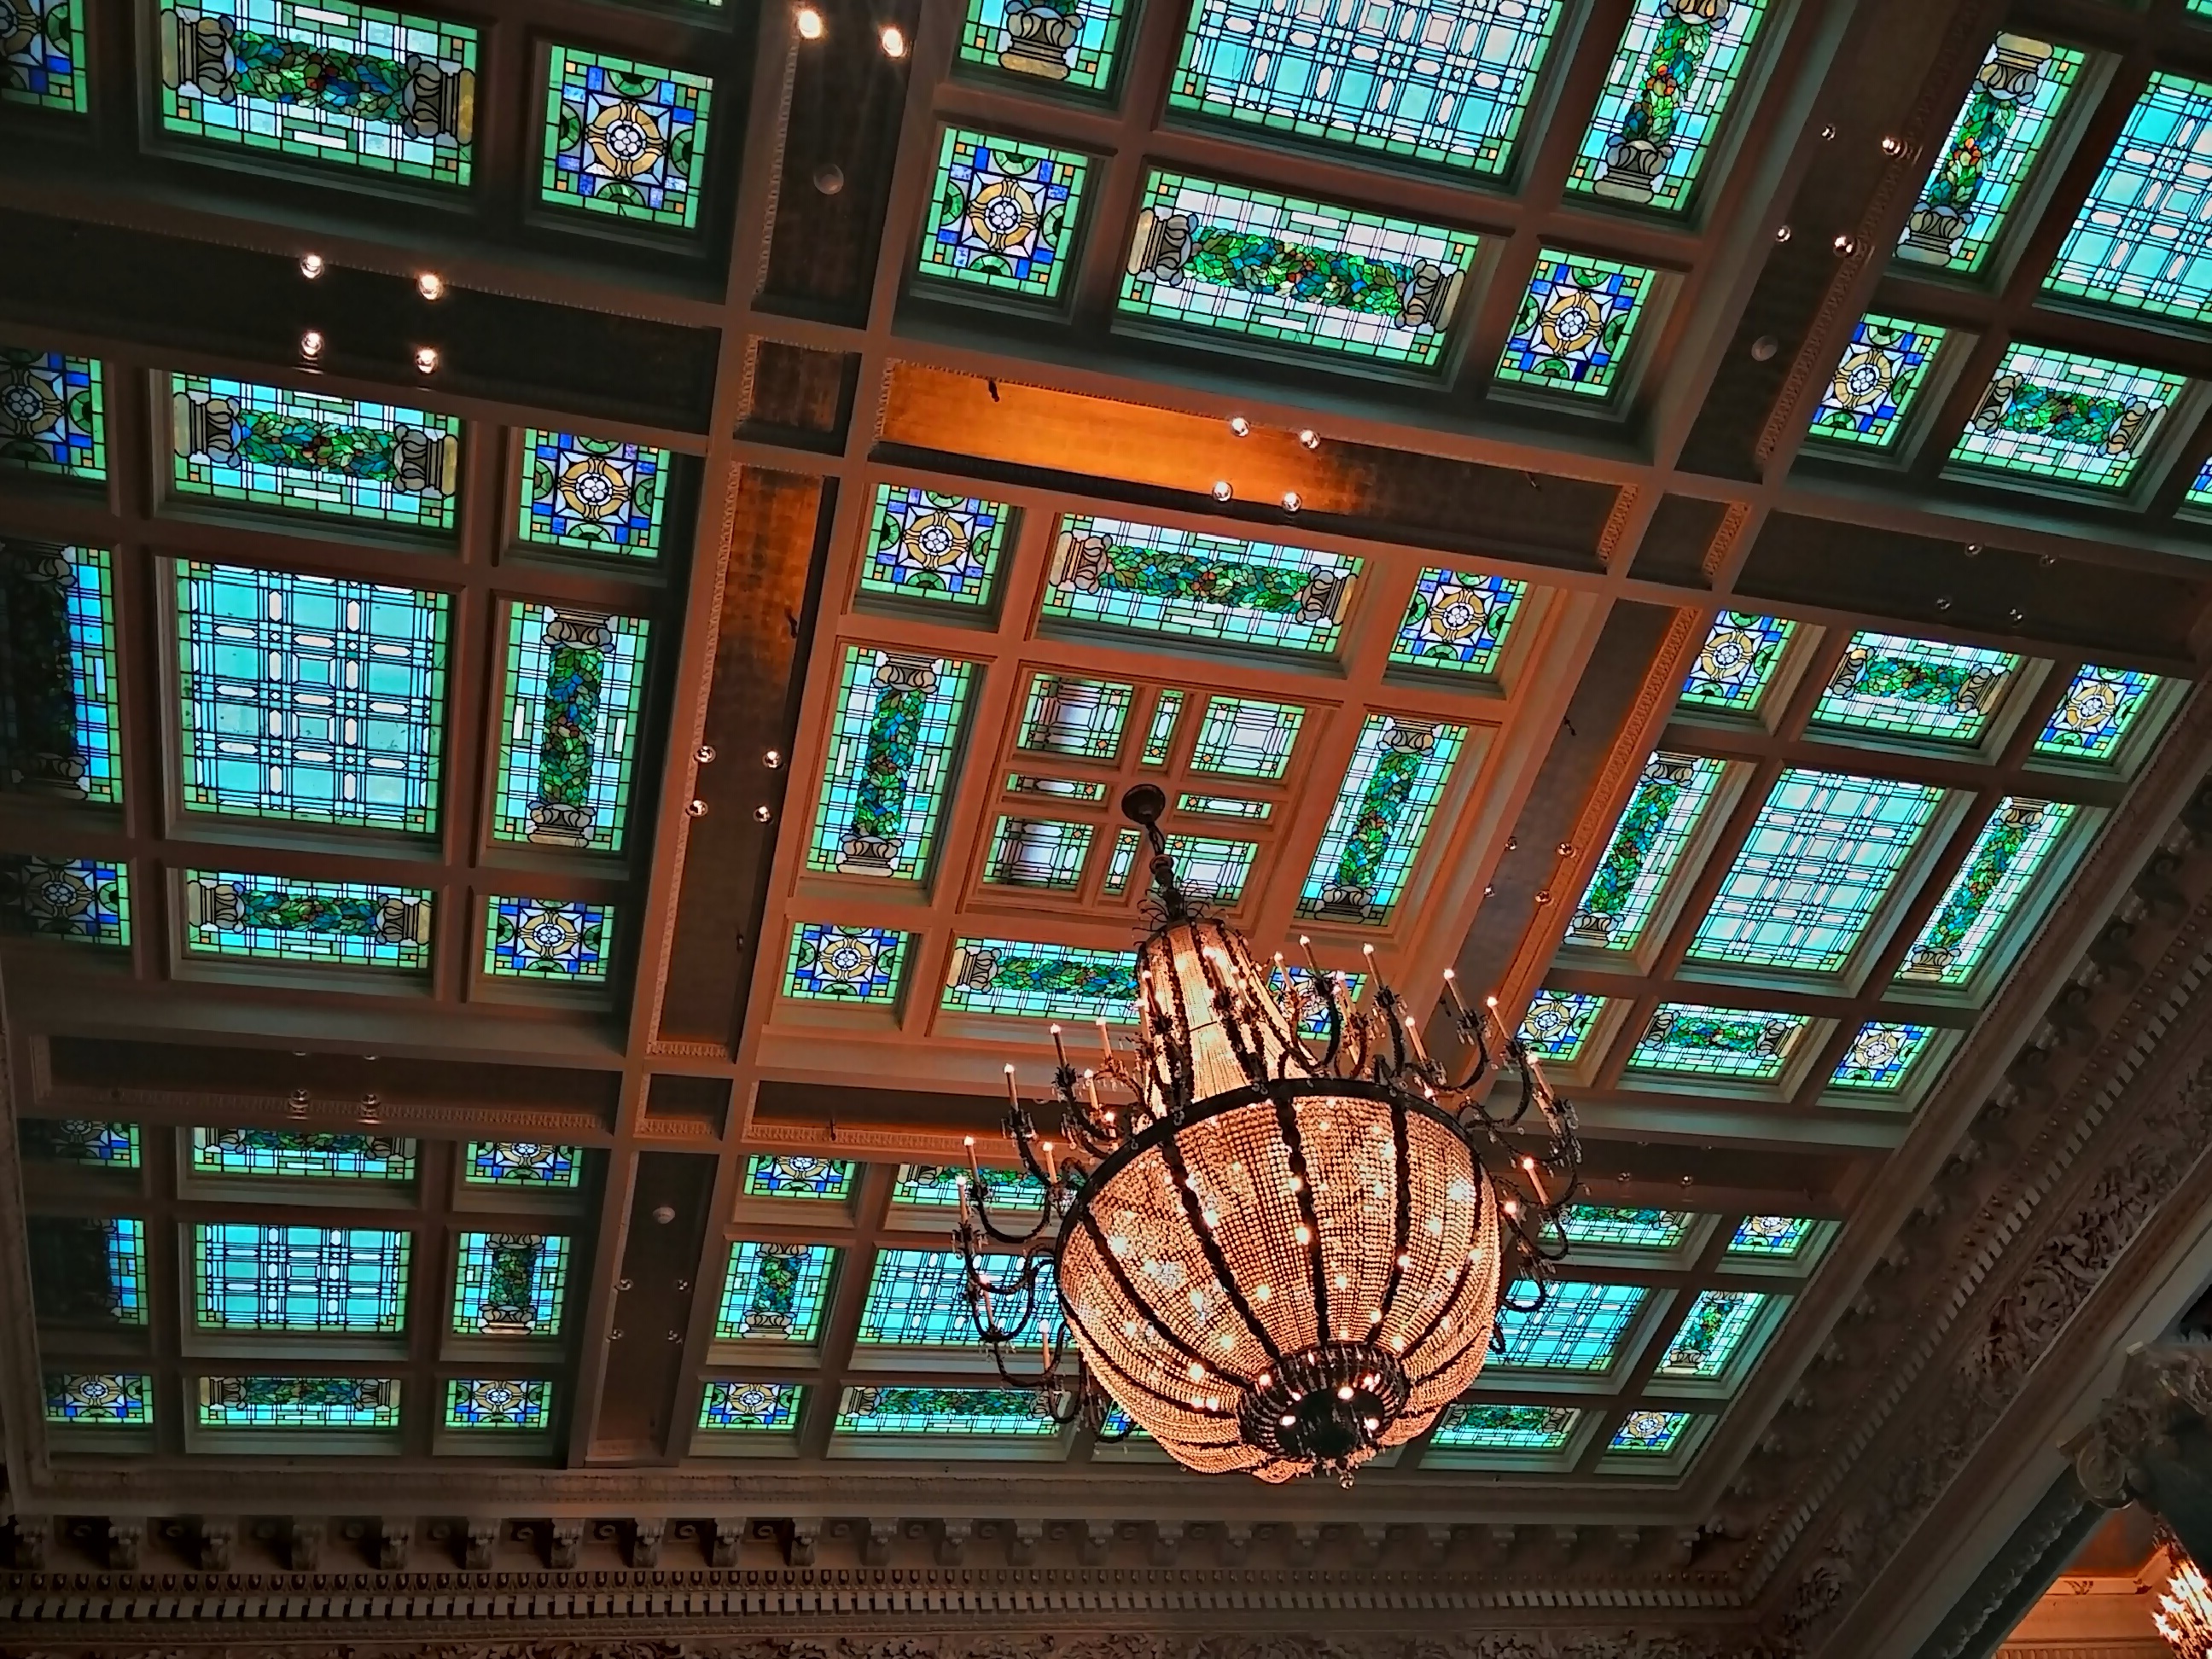
light, window, glass, ceiling, color, lamp, stained glass, symmetry, screenshot, urban area, joseph smith memorial building